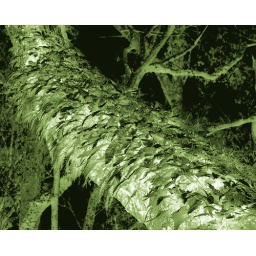
fern growth high in a tree